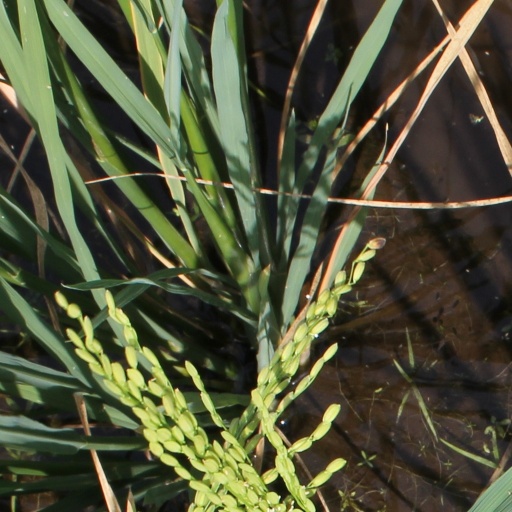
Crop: rice